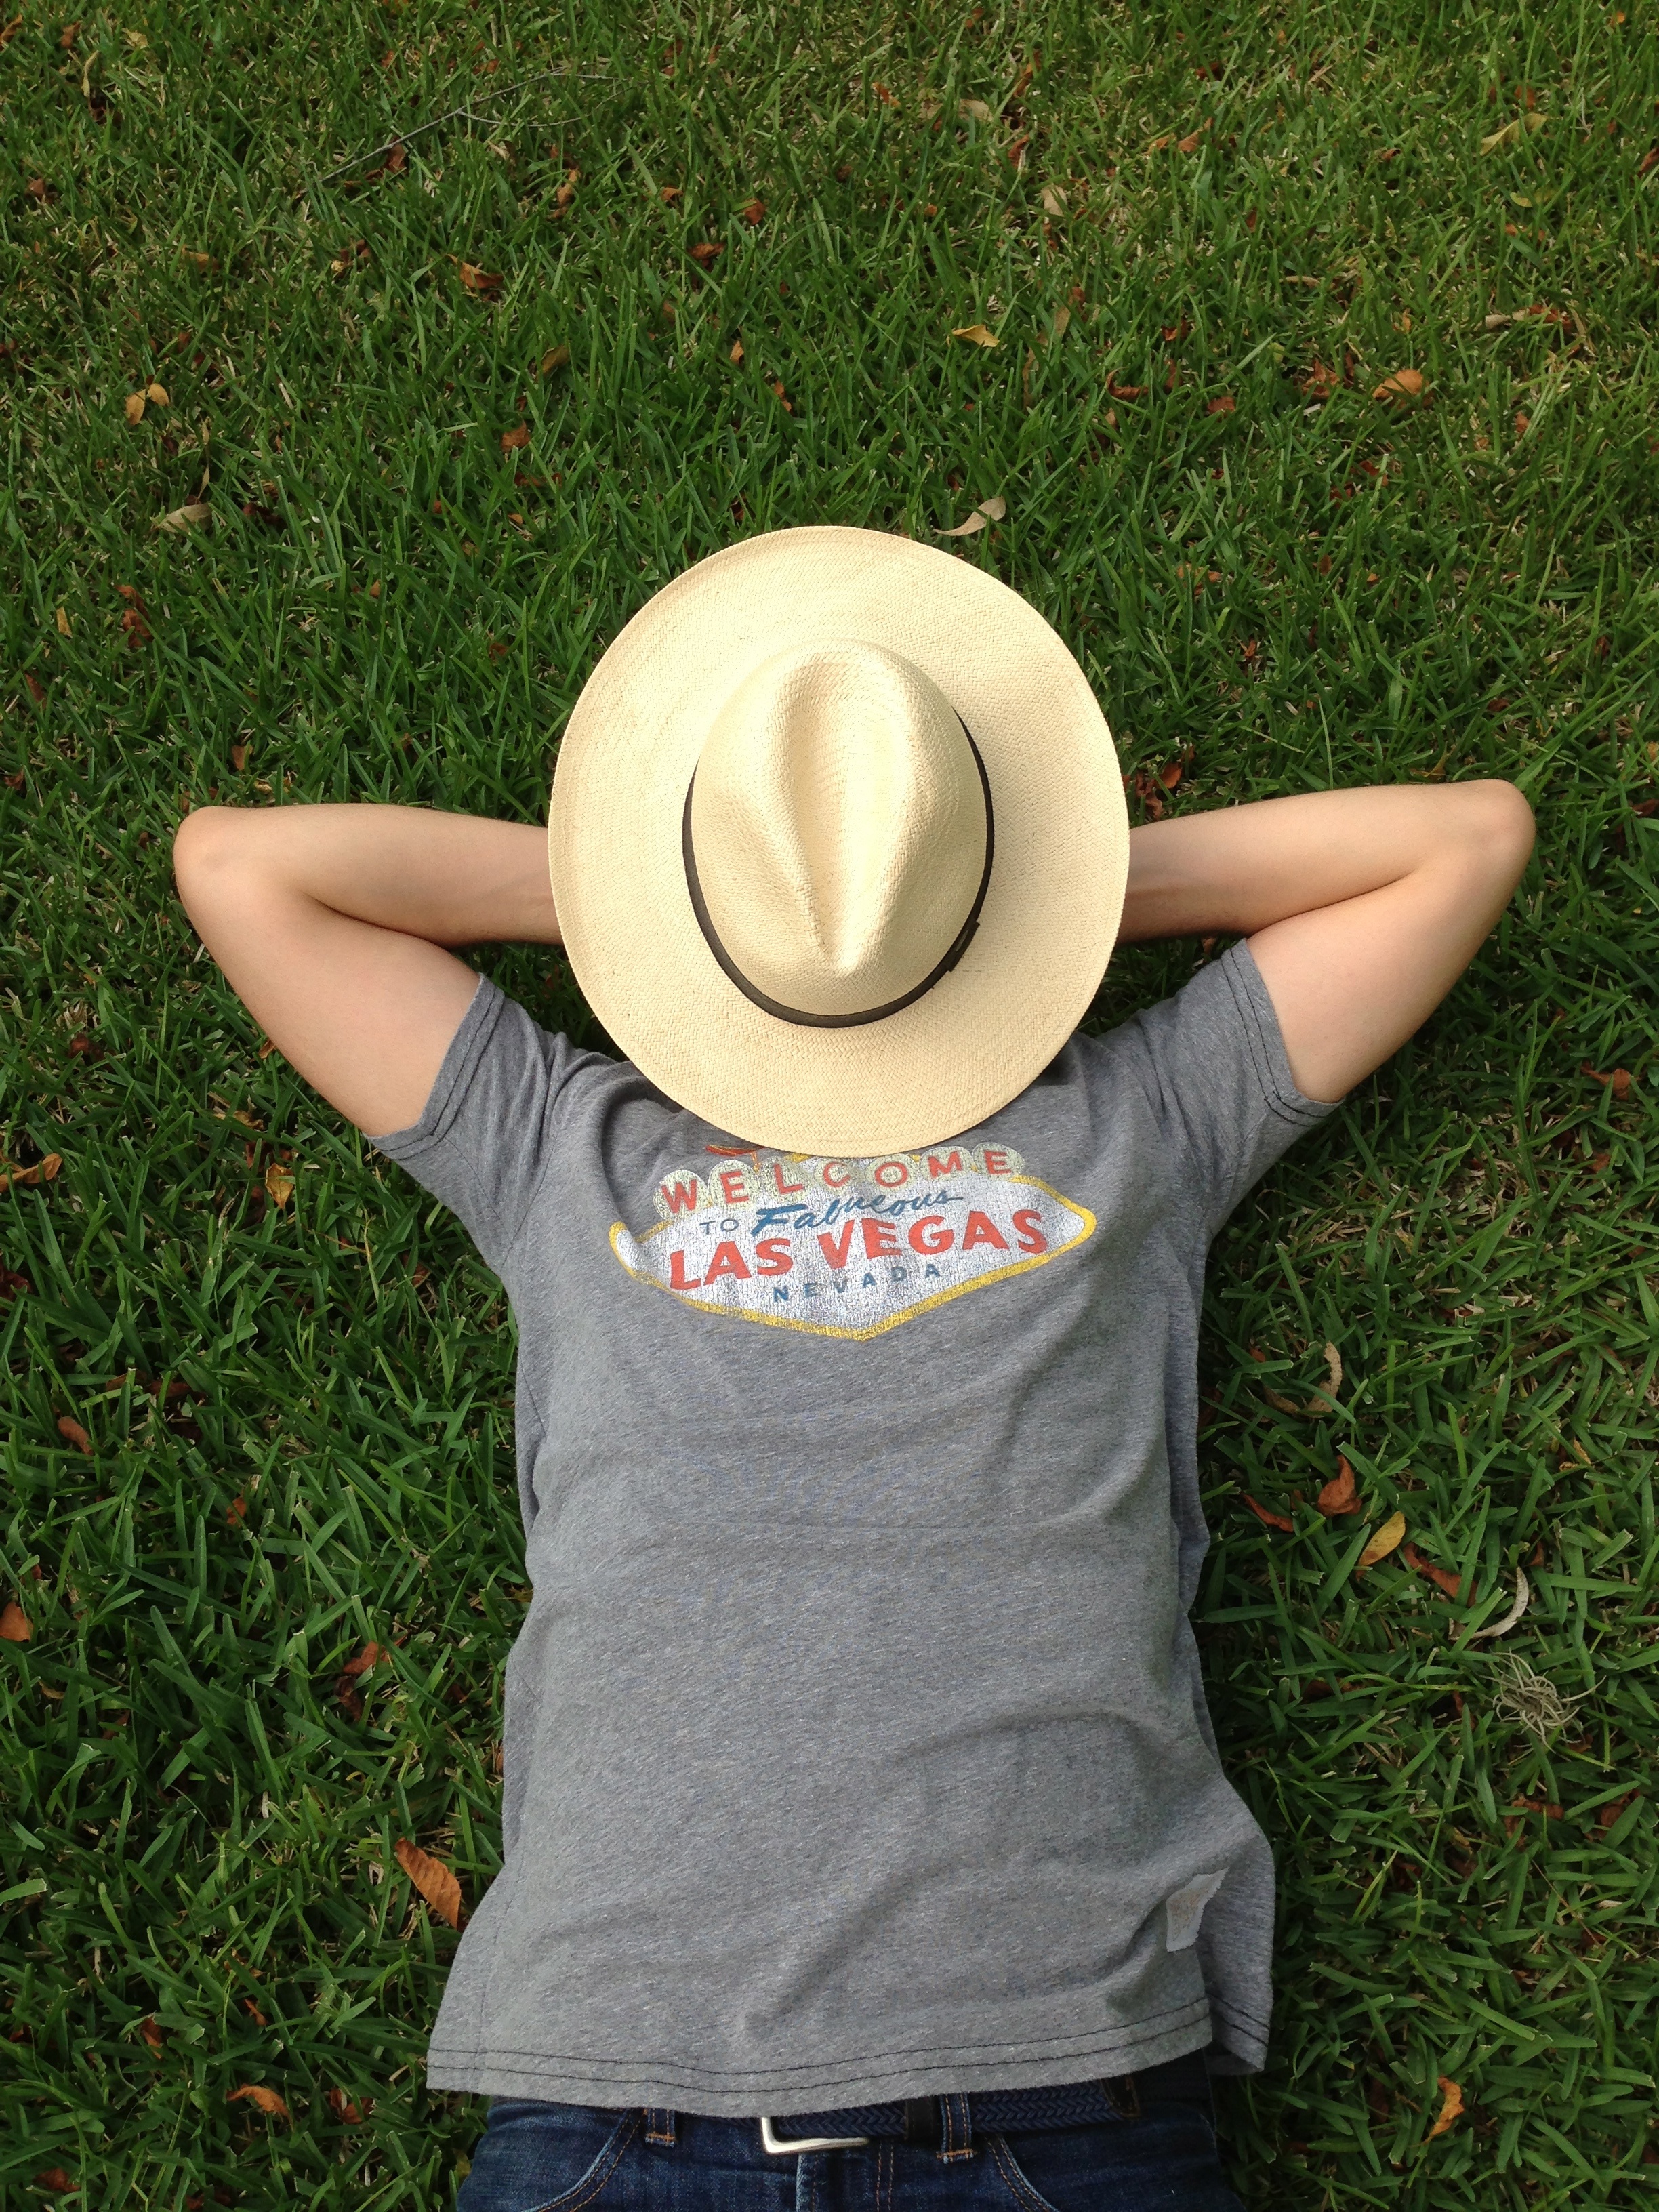
hand, man, nature, grass, outdoor, people, sun, white, field, sunlight, summer, male, carefree, young, green, park, hat, clothing, toy, nap, sunny, fun, happy, day, vegas, adult, t shirt